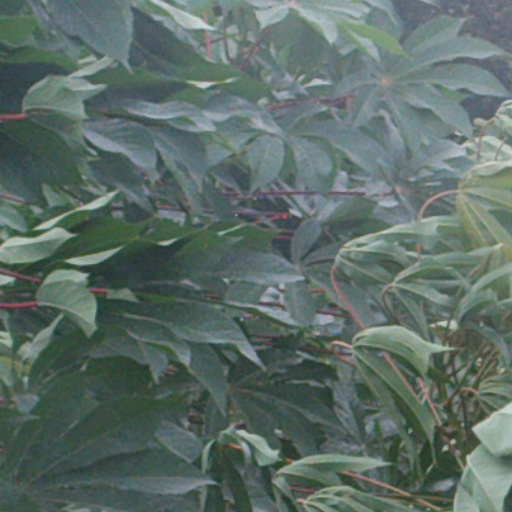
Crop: cassava